2015 AFL draft

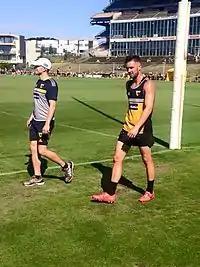
After winning two premierships with , Matt Suckling (right) signed with the as an unrestricted free agent

The initial list of free agents, published in March 2015, consisted of 74 unrestricted and restricted free agents, however, 35 of those players re-signed and 15 retired during or after the home-and-away season.